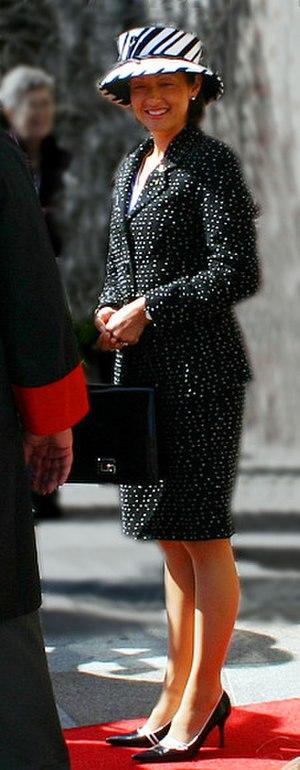
La famille royale danoise est composée des membres de la famille dynastique du monarque de Danemark.
Alexandra, comtesse de Frederiksborg, née Alexandra Christina Manley, le 30 juin 1964, est l’ancienne épouse du prince Joachim de Danemark, et à ce titre une ancienne altesse royale du Danemark.